Howl (poem)

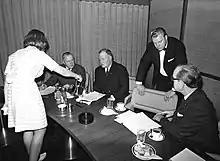
The administrative board of Yleisradio getting ready to discuss the broadcast of “Howl” in December 1969.

Part I of "Howl" was broadcast in Finland on September 30, 1969, on Yleisradio's (Finland's national public-broadcasting company) "parallel programme" at 10:30 p.m. The poem was read by three actors with jazz music specially composed for this radio broadcast by Henrik Otto Donner. The poem was preceded by an eight-minute introduction. The Finnish translation was made by Anselm Hollo.